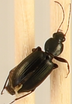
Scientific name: Agonum punctiforme
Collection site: Smithsonian Environmental Research Center NEON (SERC), plot SERC_007